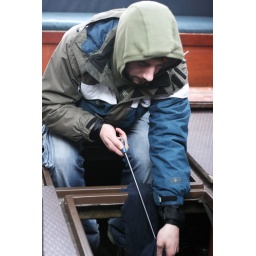
Moving a boat from the river barrow to the grand canal in a day..